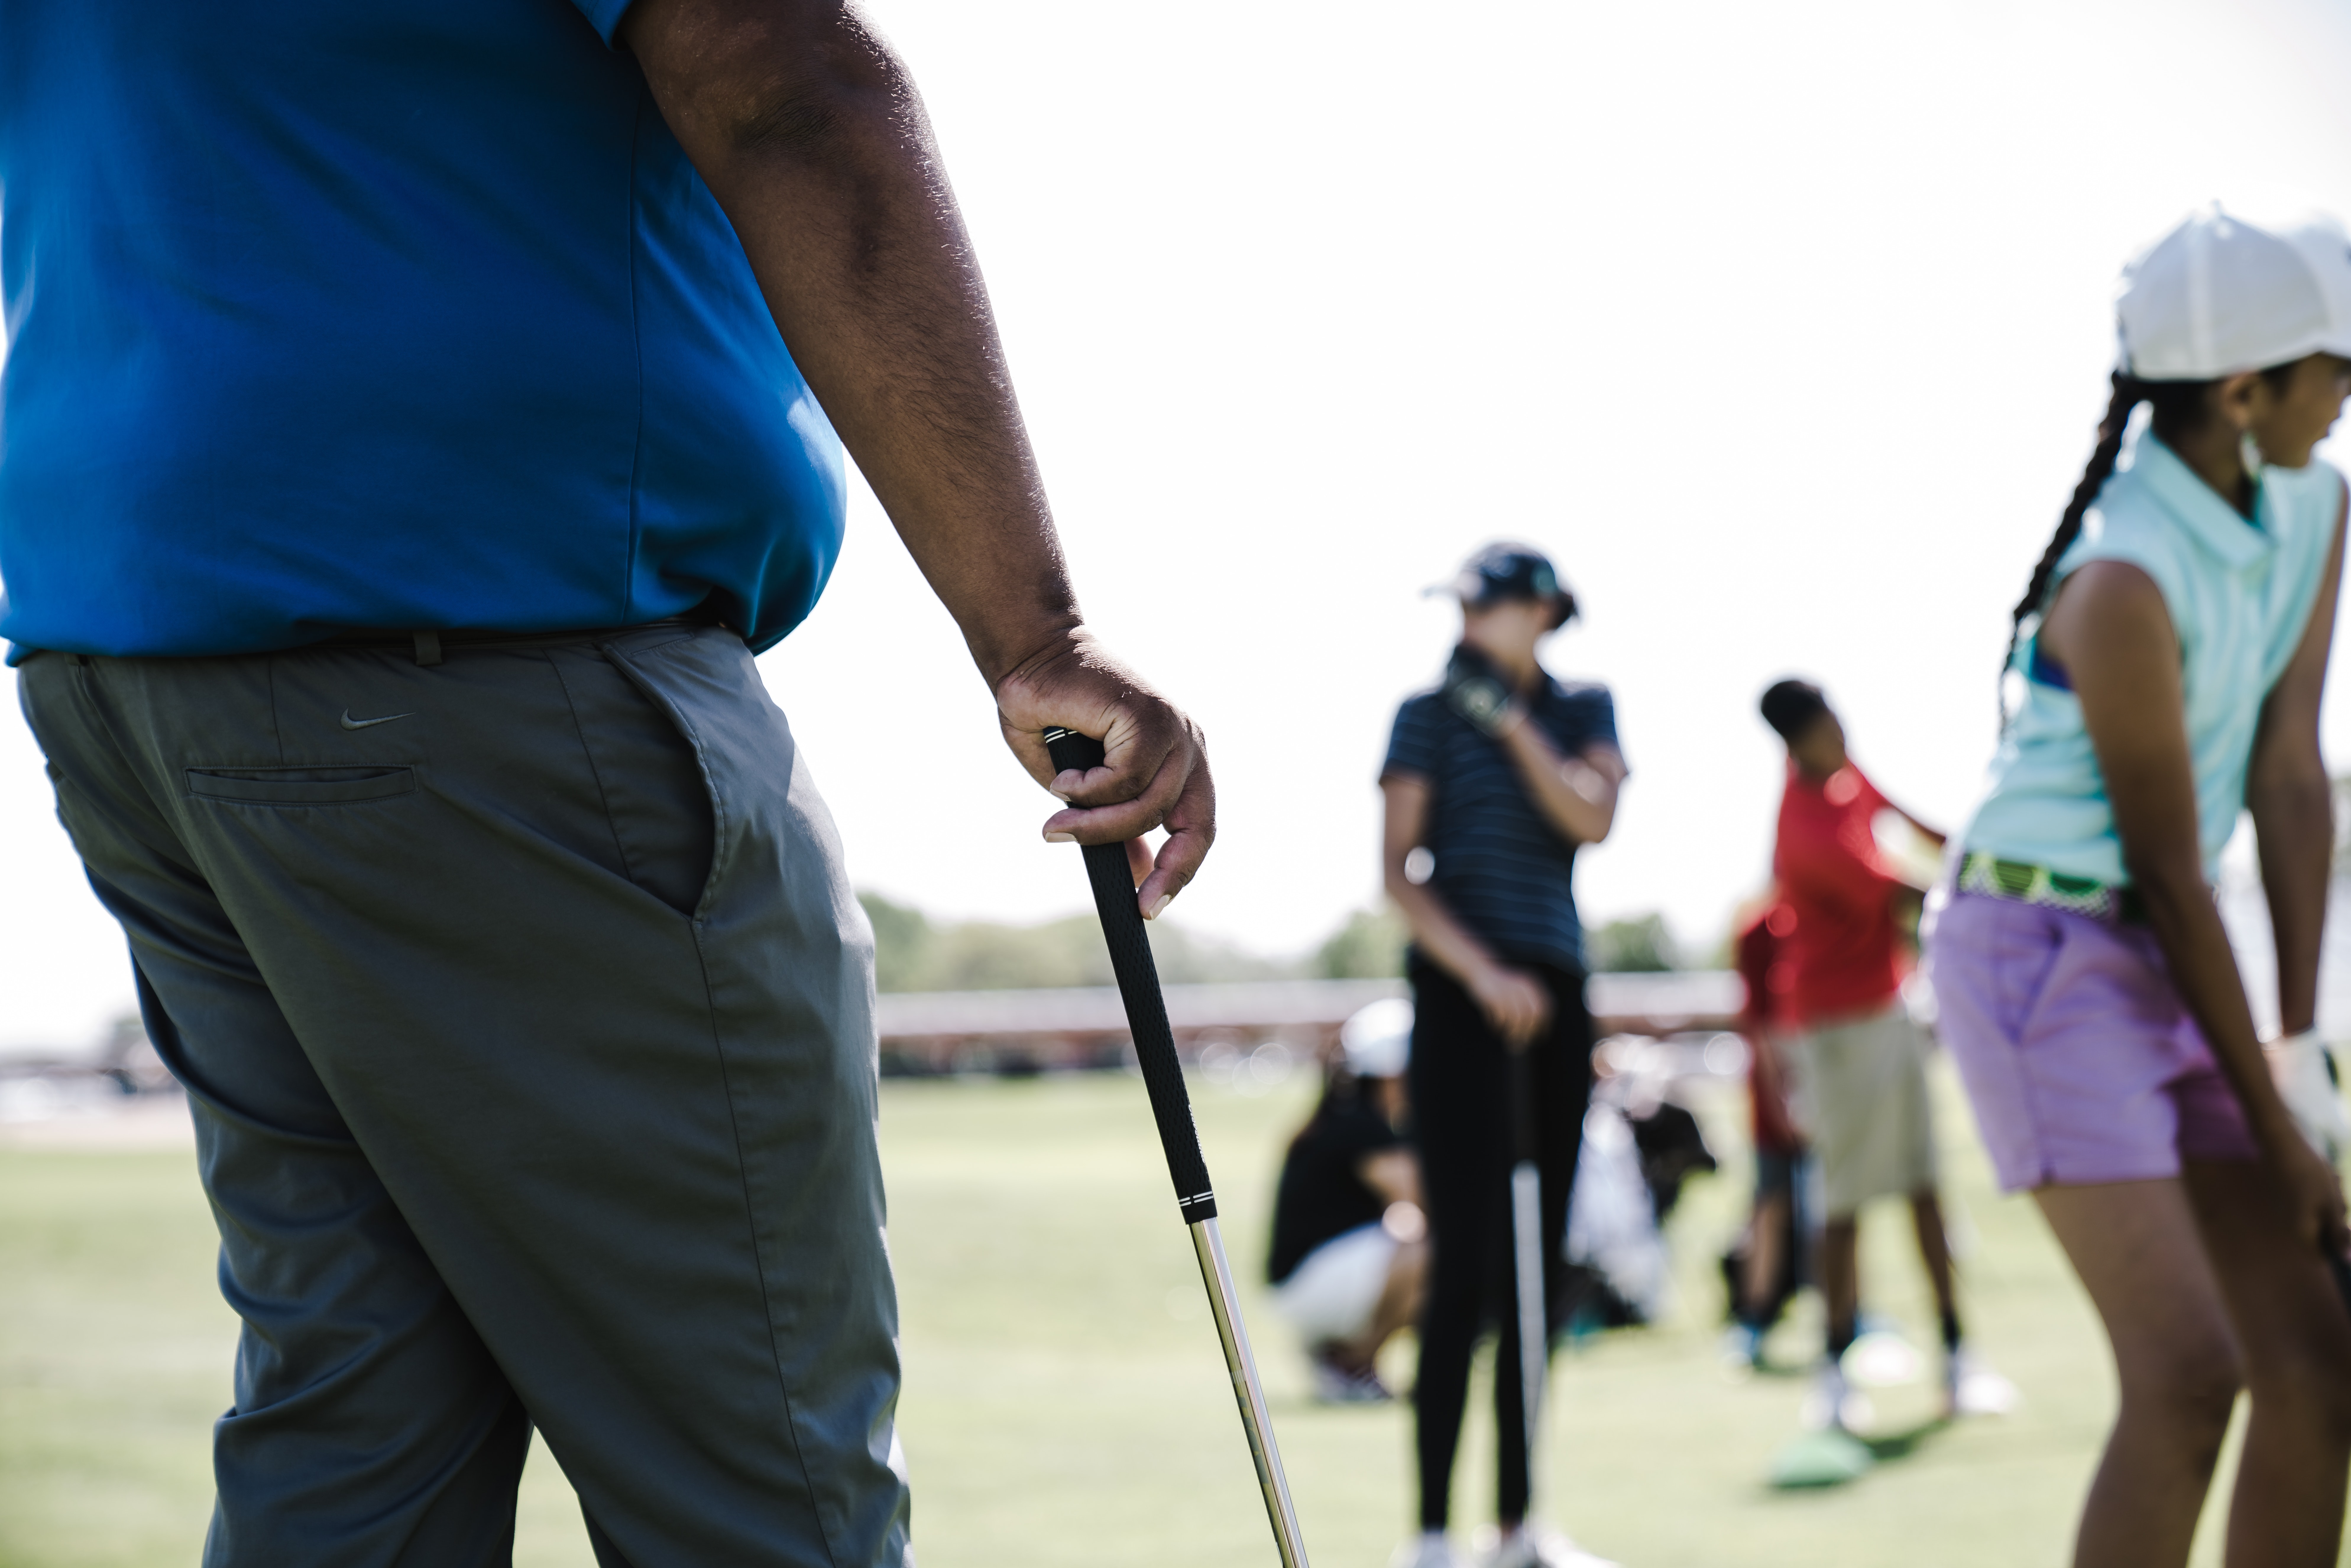
golfer, golf, professional golfer, golf club, recreation, golf course, golf equipment, standing, iron, pitch and putt, fourball, sports equipment, leisure, fun, foursome golf, putter, walking, sports, hickory golf, match play, individual sports, wedge, sport venue